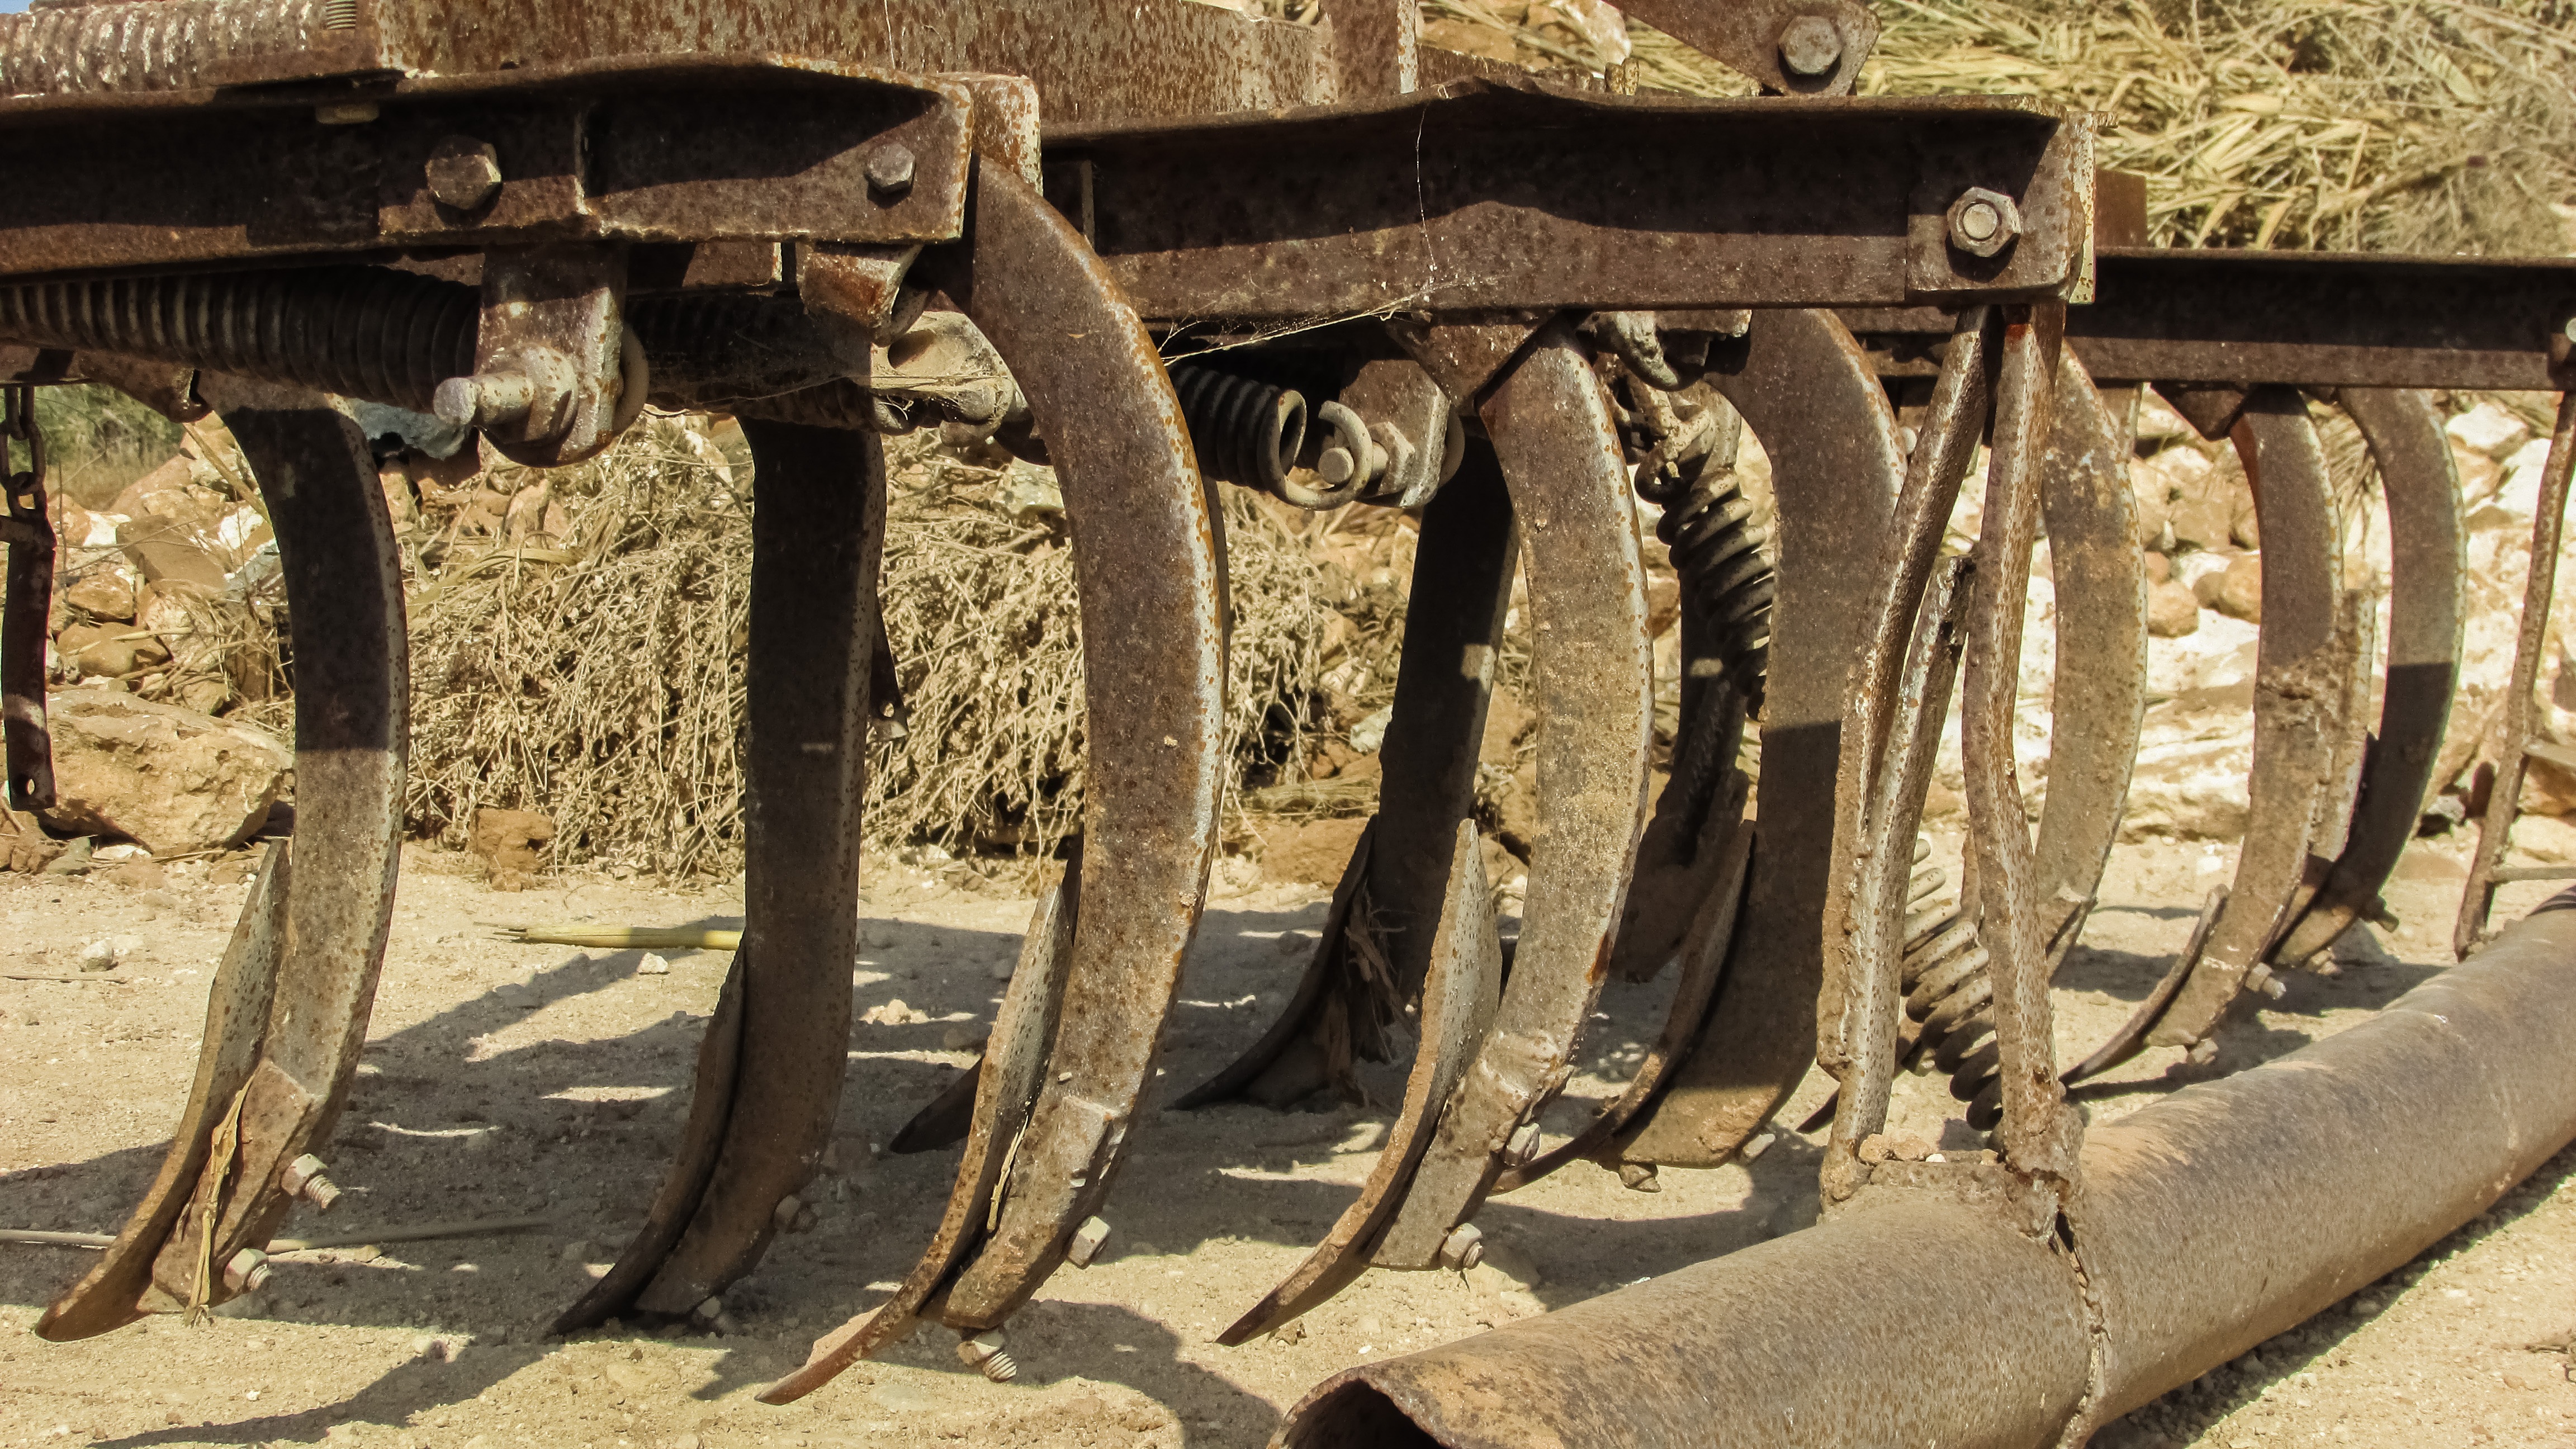
wood, track, farming, vehicle, equipment, agriculture, sculpture, carving, plow, man made object, ancient history